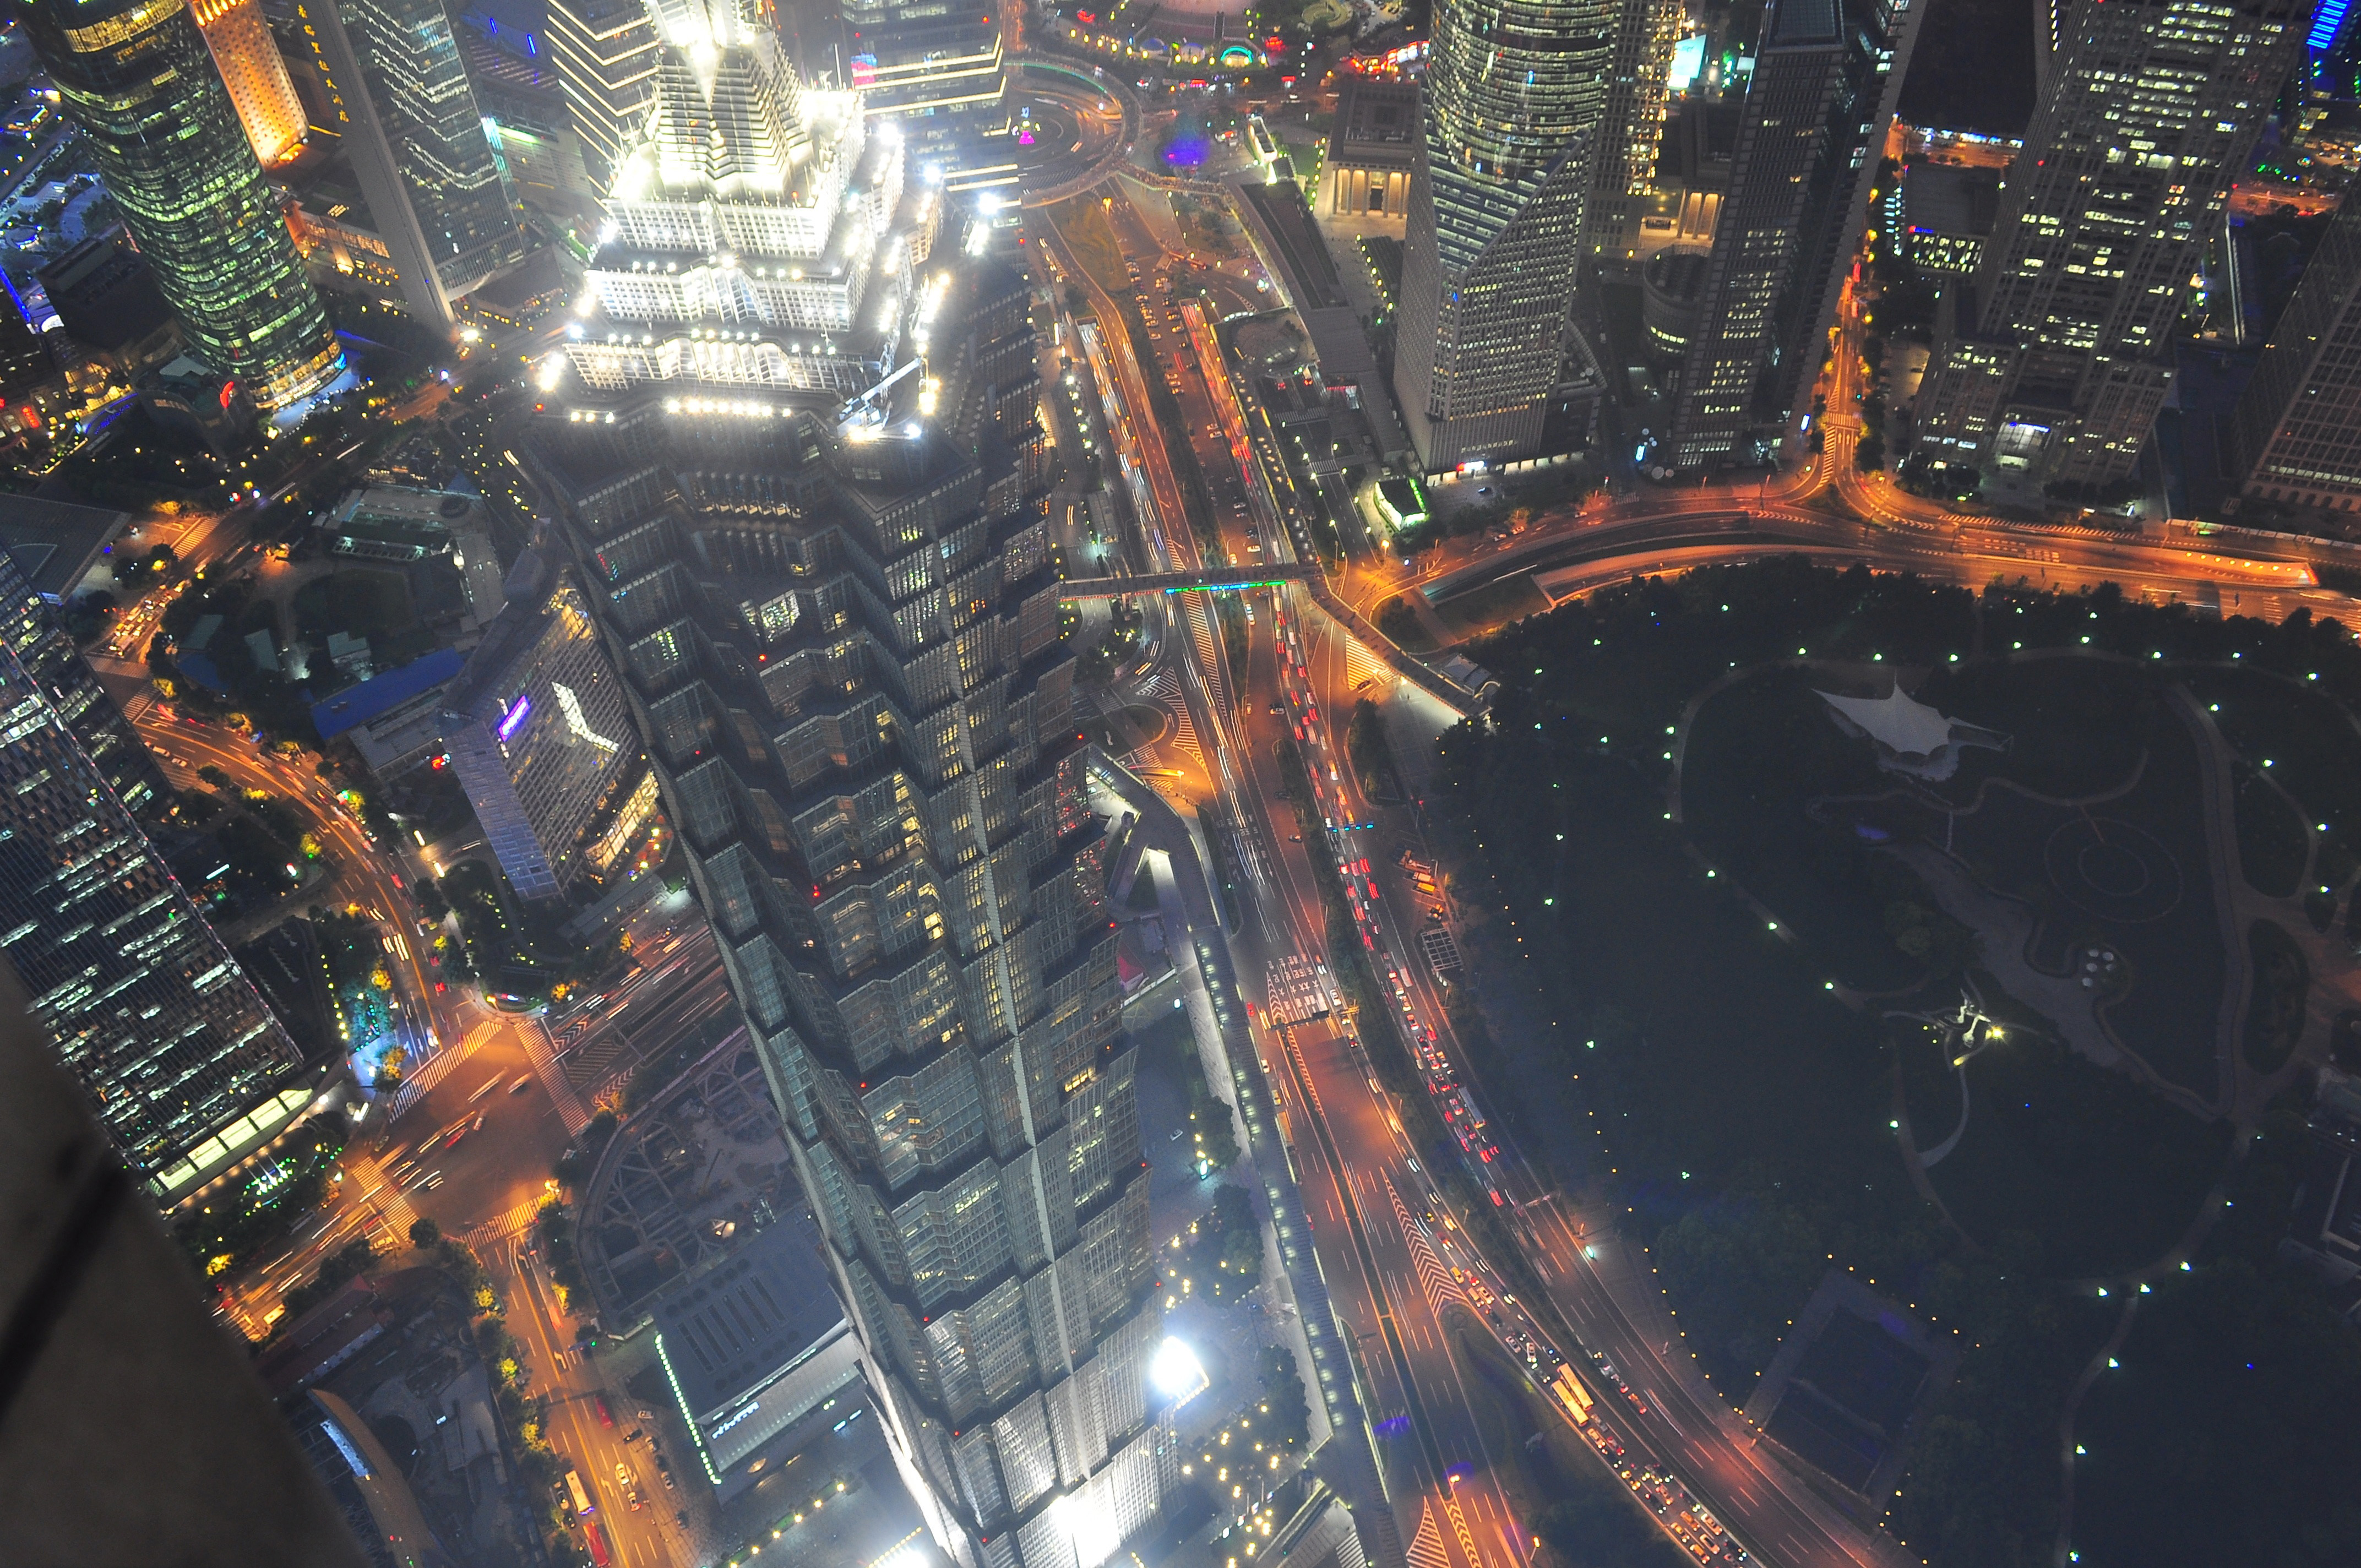
city, metropolitan area, metropolis, cityscape, urban area, aerial photography, skyscraper, human settlement, night, bird's eye view, architecture, tower, skyline, building, sky, infrastructure, downtown, landscape, tower block, urban design, mixed use, world, space, intersection, reflection, road, highway, traffic